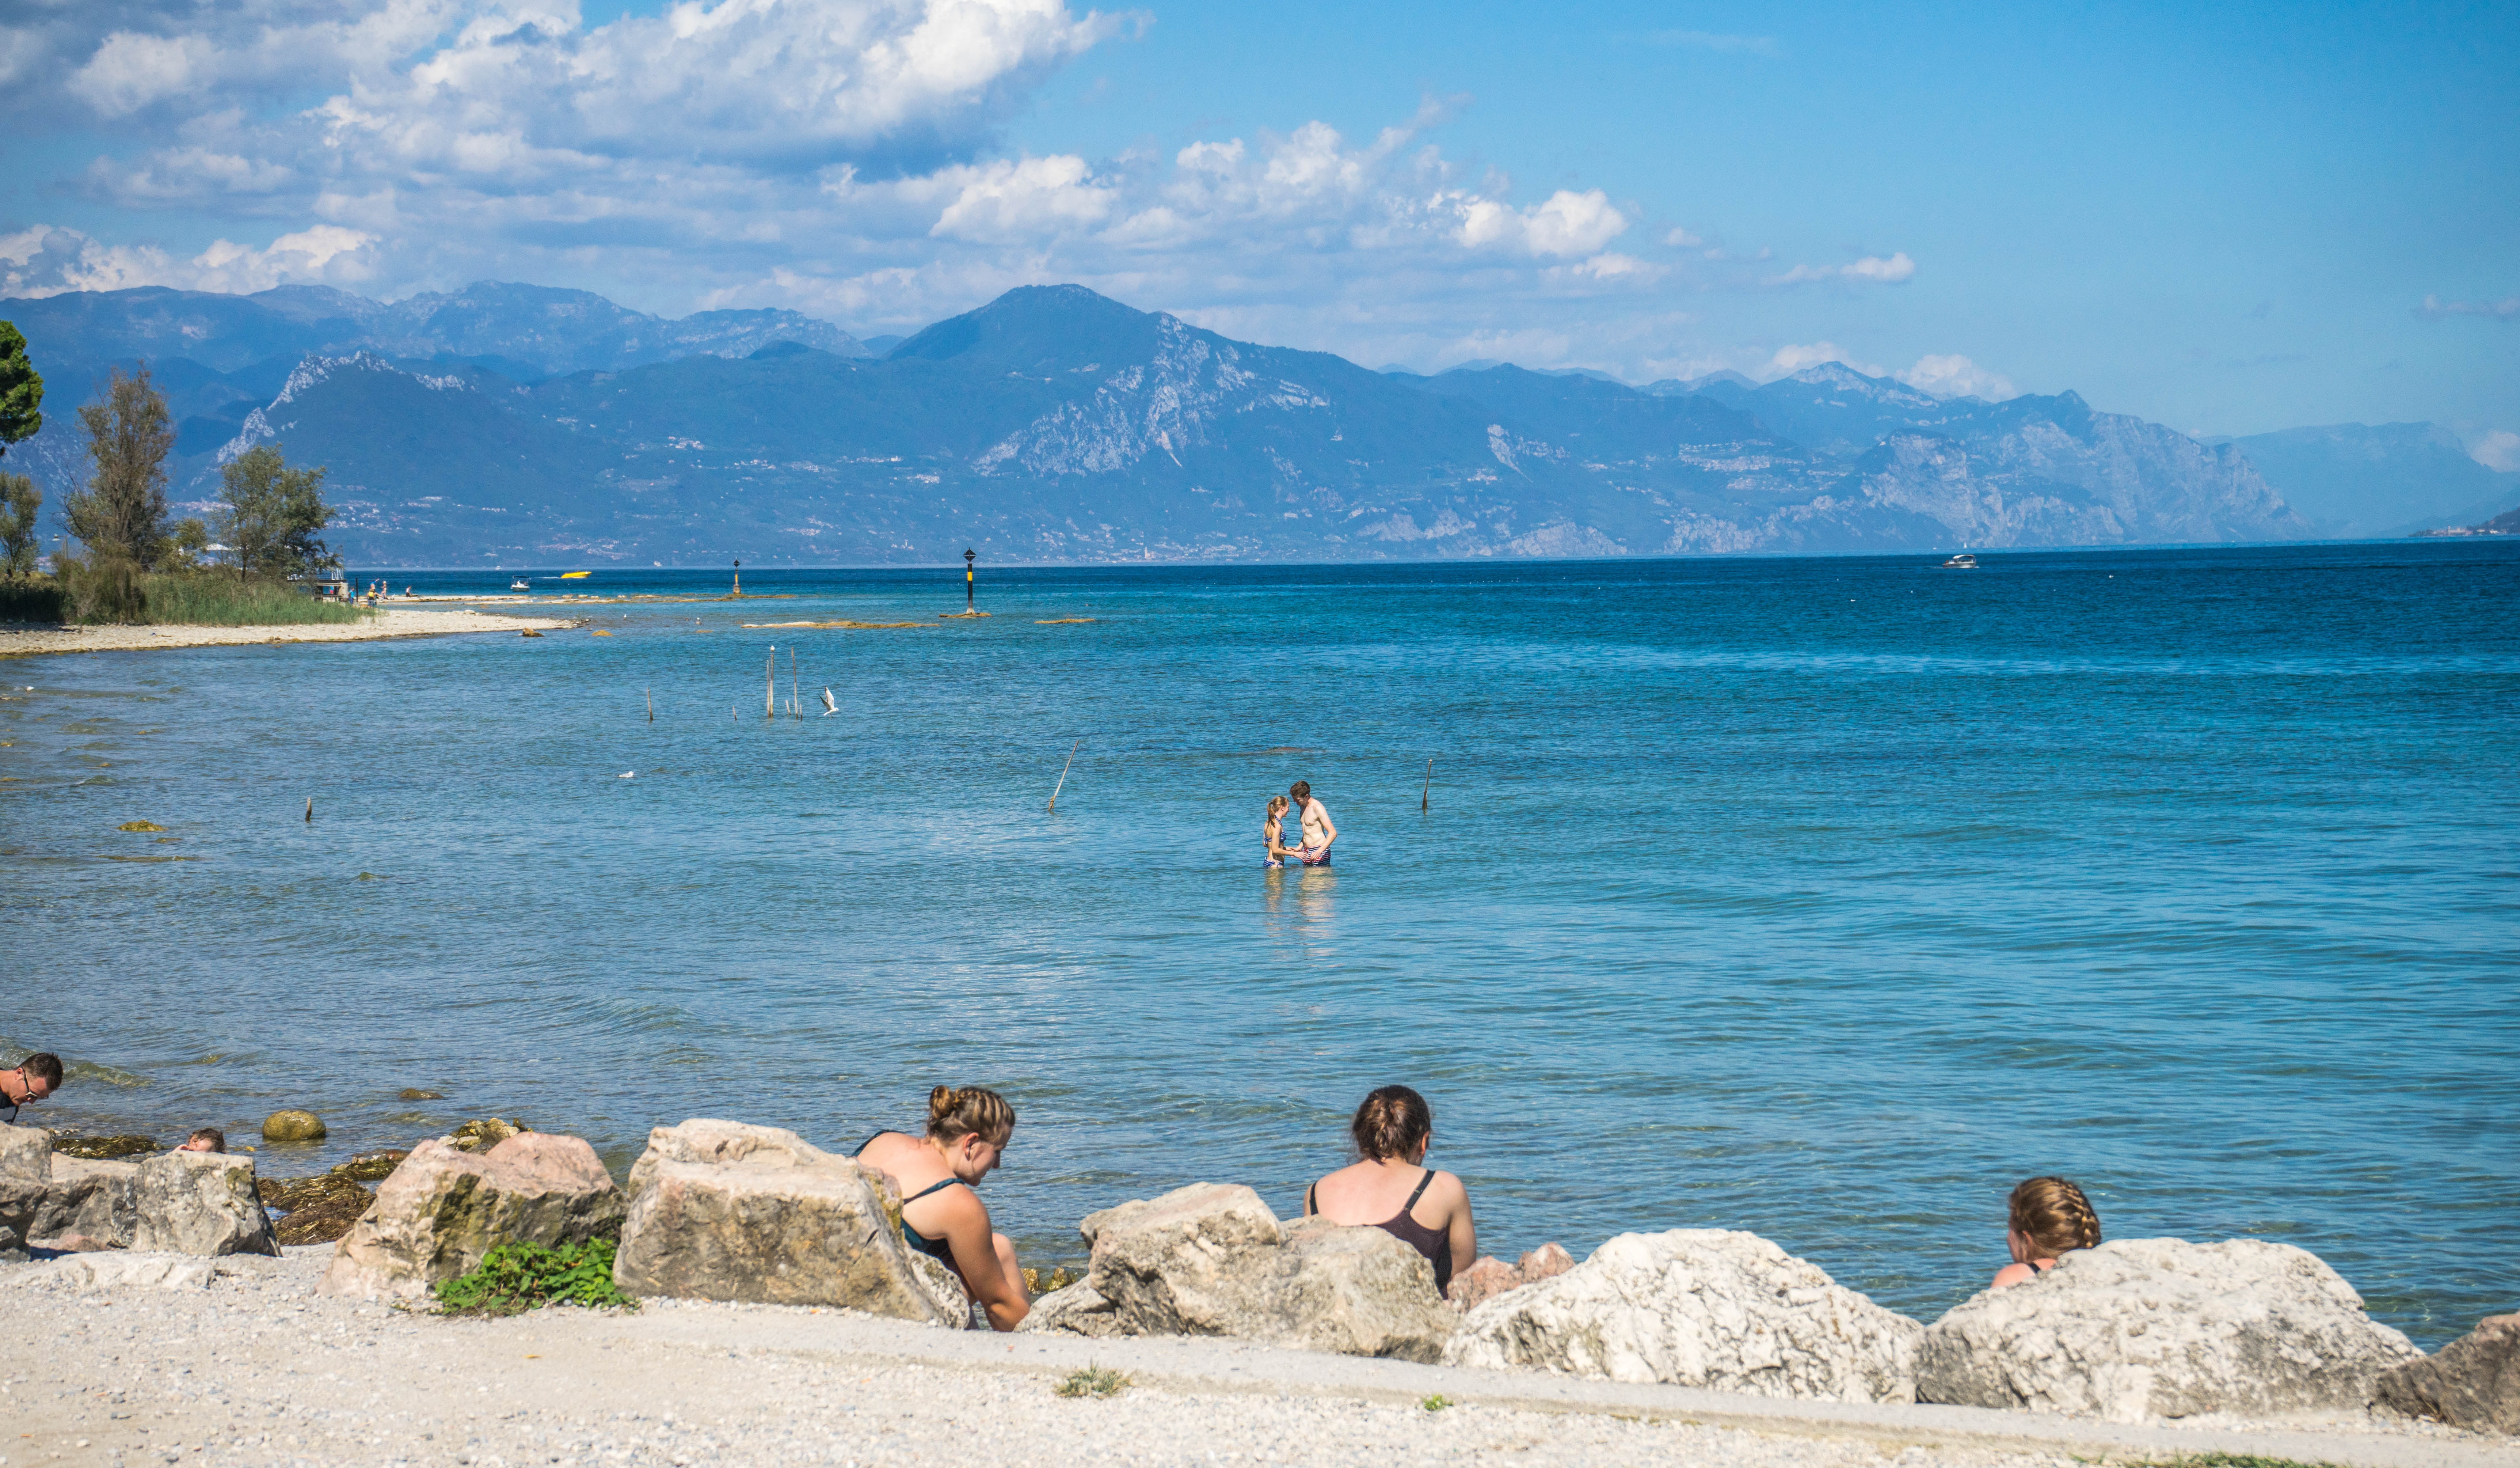
beach, landscape, sea, coast, water, nature, ocean, people, shore, lake, view, vacation, europe, cove, holiday, bay, romantic, italy, tourism, body of water, mountains, cape, lake garda